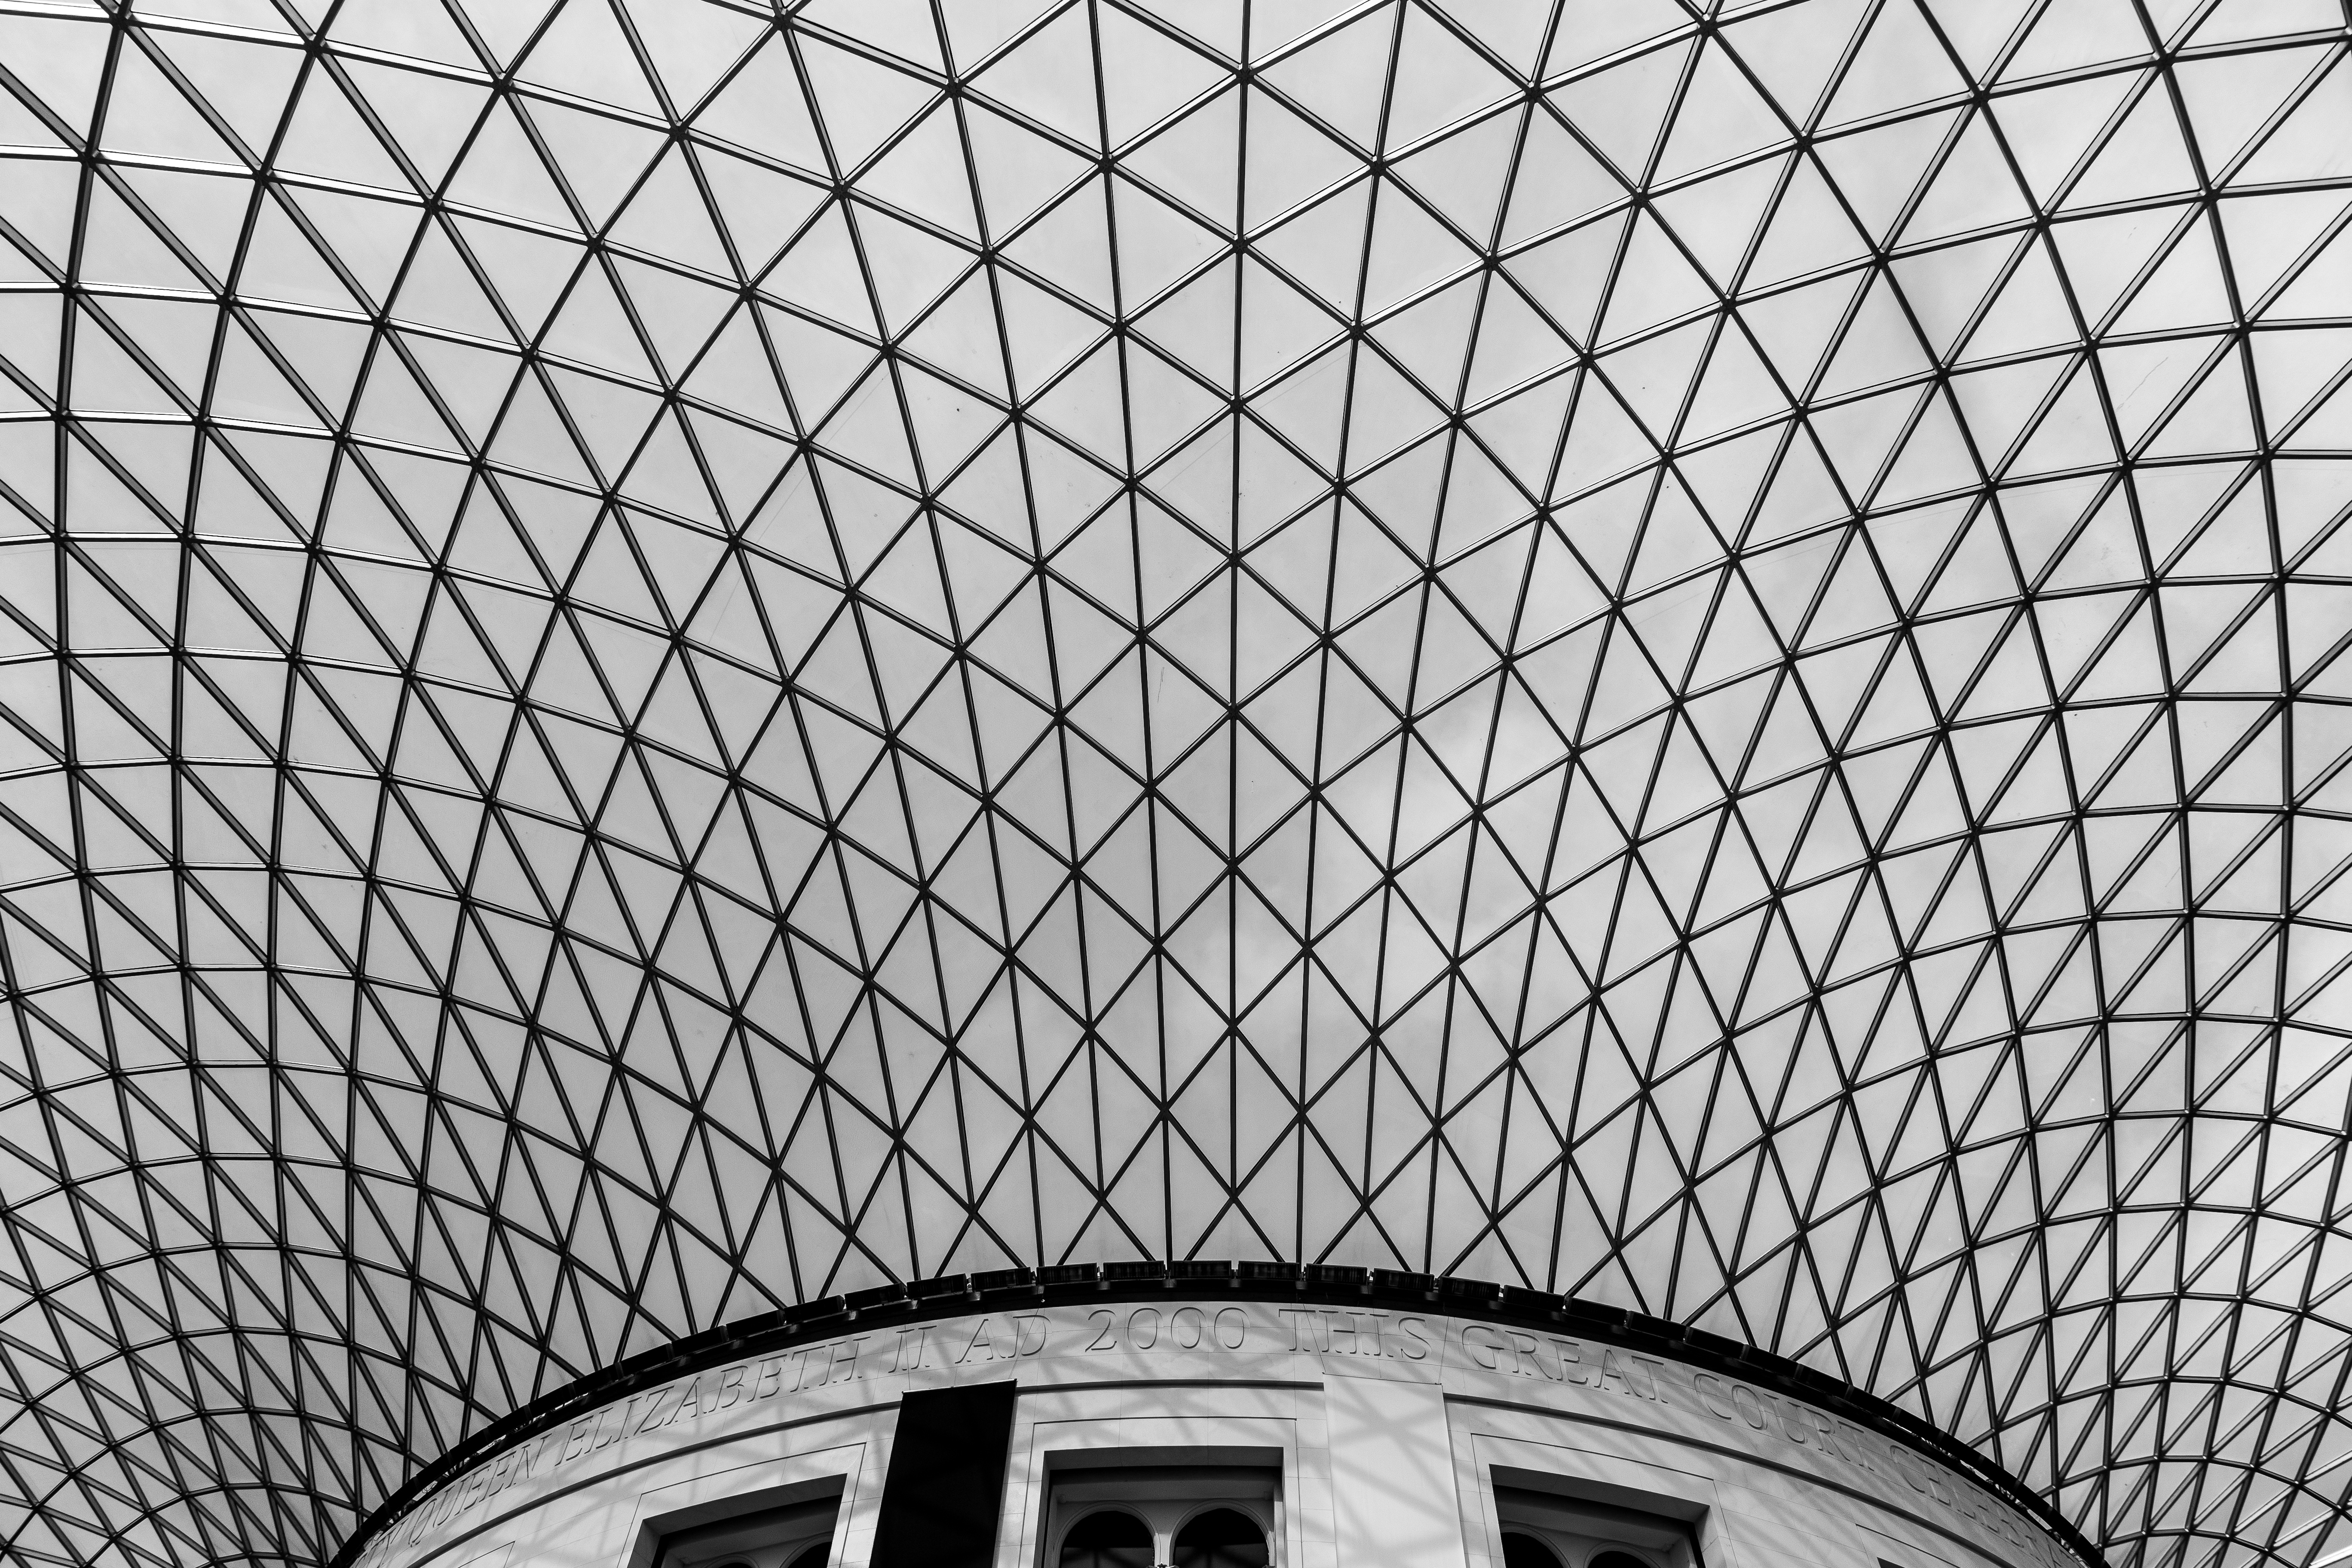
black and white, architecture, structure, roof, building, skyscraper, pattern, line, facade, monochrome, circle, design, symmetry, dome, shape, daylighting, monochrome photography, outdoor structure